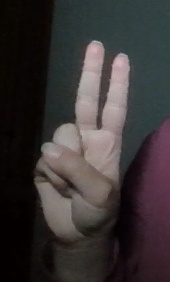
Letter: taa